Christian Frei

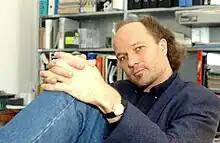
Frei in 2012

Frei follows his protagonists closely - always in search of authentic moments, and always keeping the whole picture in mind. Peter-Matthias Gaede said that Frei made films that avoided "noise, pompous gestures, the rush of speed" and that he and his cameraman (Peter Indergand) made films that were subtle and "exude quiet persistance". According to Kulturzeit, "What makes these films so extraordinary? They are authentic moments that endure. Christian Frei takes us along a perimeter that both divides and unites individuals and cultures: the tectonics of humanity."